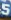
Number: 5